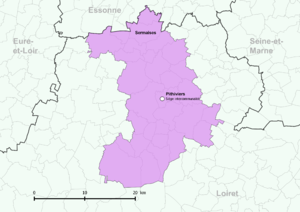
Périmètre de la fr:communauté de communes du Pithiverais - Positionnement de la commune de Sermaises.
Sermaises est une commune française, située dans le département du Loiret en région Centre-Val de Loire.